Kinetic resolution

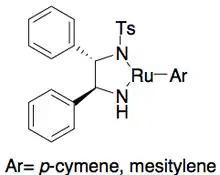
Noyori's (S,S) catalyst for the transfer hydrogenation/kinetic resolution of secondary alcohols

Ryōji Noyori and colleagues have developed a methodology for the kinetic resolution of benzylic and allylic secondary alcohols via transfer hydrogenation. The ruthenium complex catalyzes oxidation of the more reactive enantiomer from acetone, yielding an unreacted enantiopure alcohol, an oxidized ketone, and isopropanol. In the example illustrated below, exposure of 1-phenylethanol to the (S,S) enantiomer of the catalyst in the presence of acetone results in a 51% yield of 94% ee (R)-1-phenylethanol, along with 49% acetophenone and isopropanol as a byproduct.